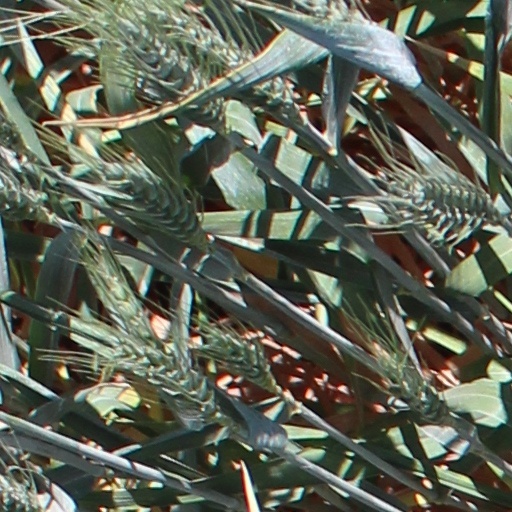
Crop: wheat